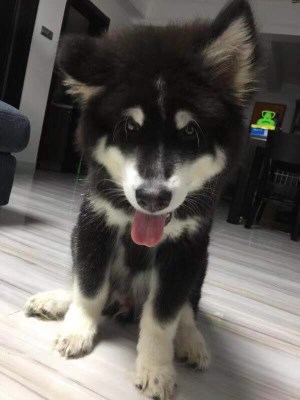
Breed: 1324-n000004-malamute